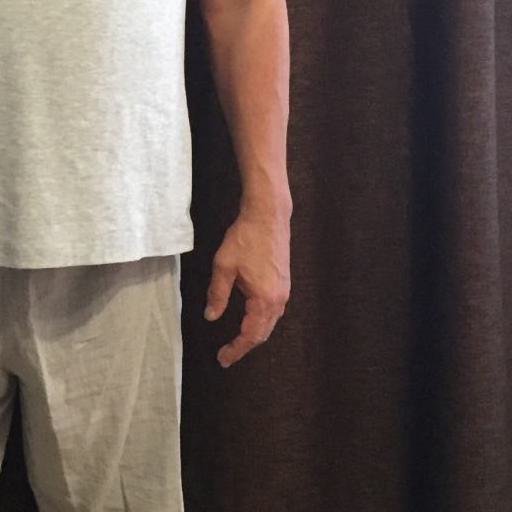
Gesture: no_gesture